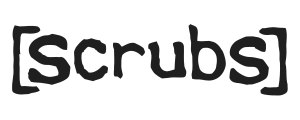
Scrubs
Seriens logo
Scrubs er en amerikansk tv-serie, der handler om tre nyudklækkede læger, der alle arbejder på hospitalet Sacred Heart. Genren er drama-komedie.